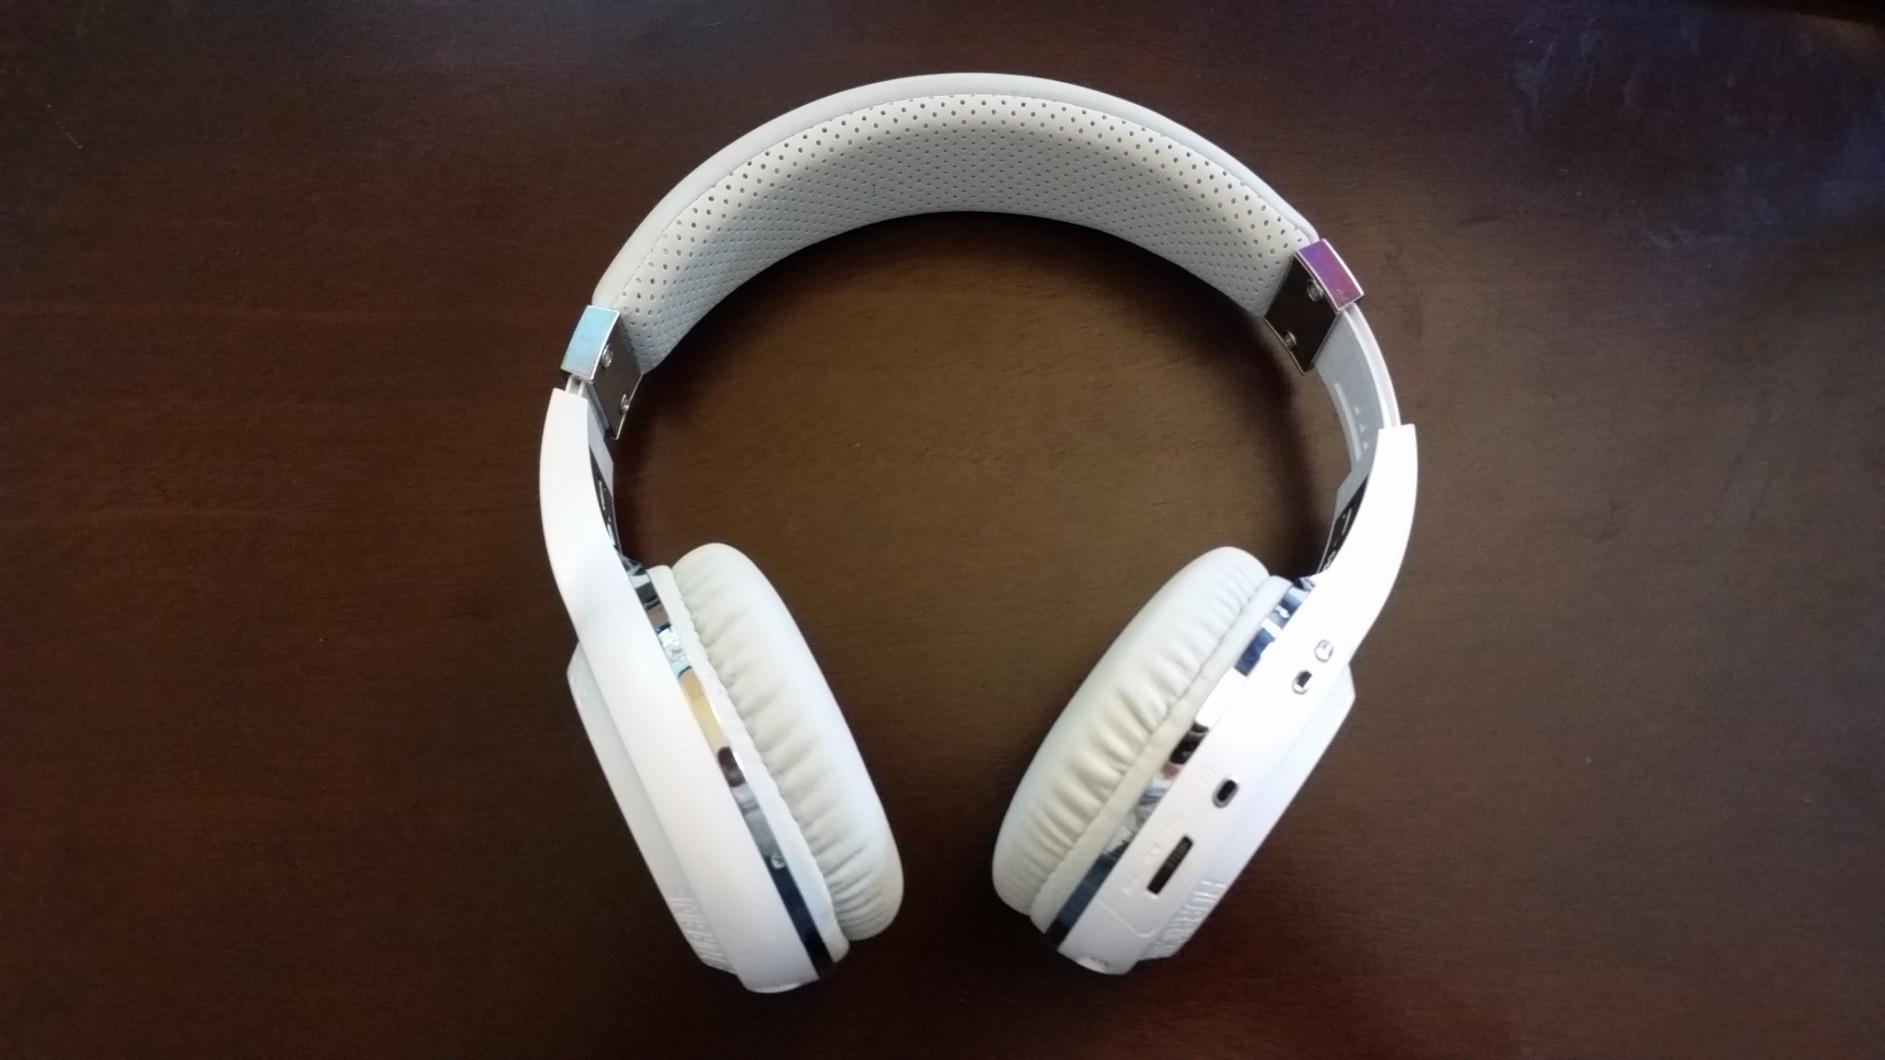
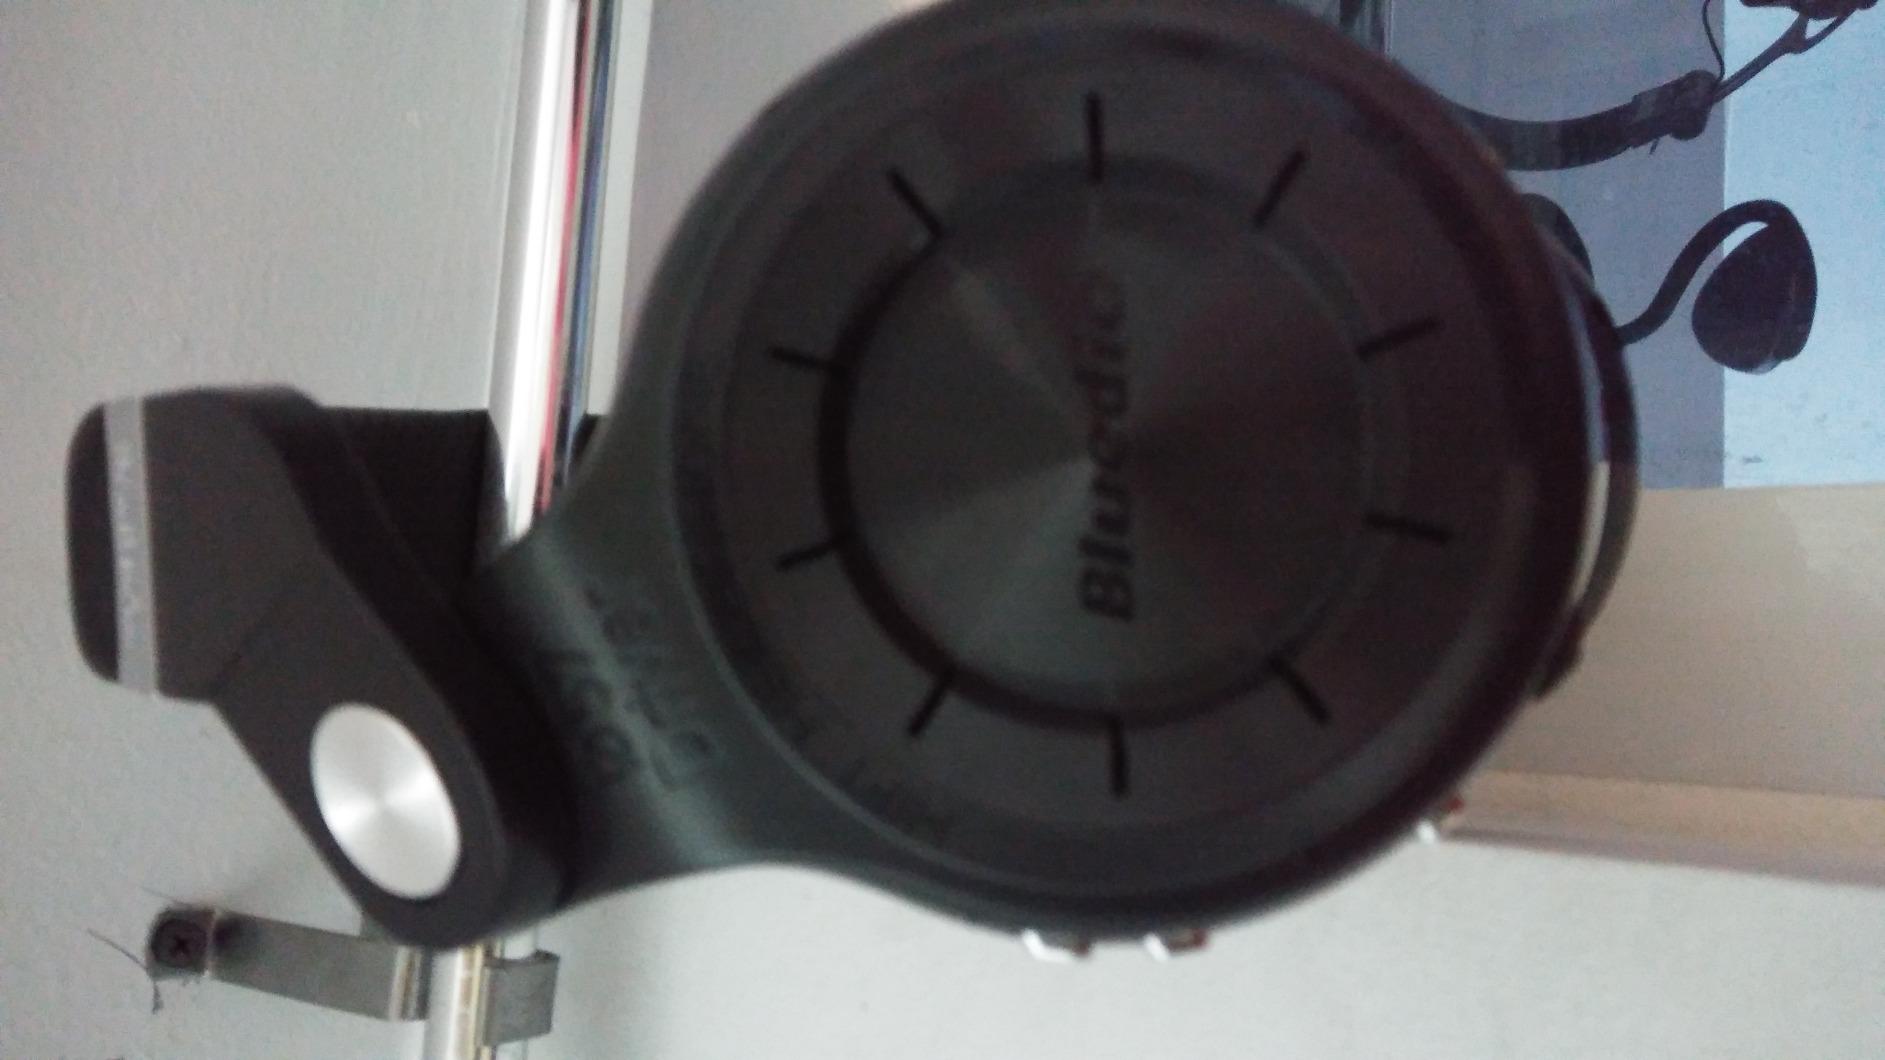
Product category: headphones
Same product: no